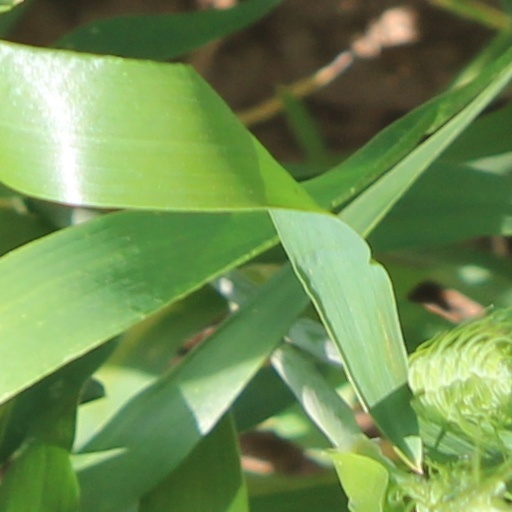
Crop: wheat